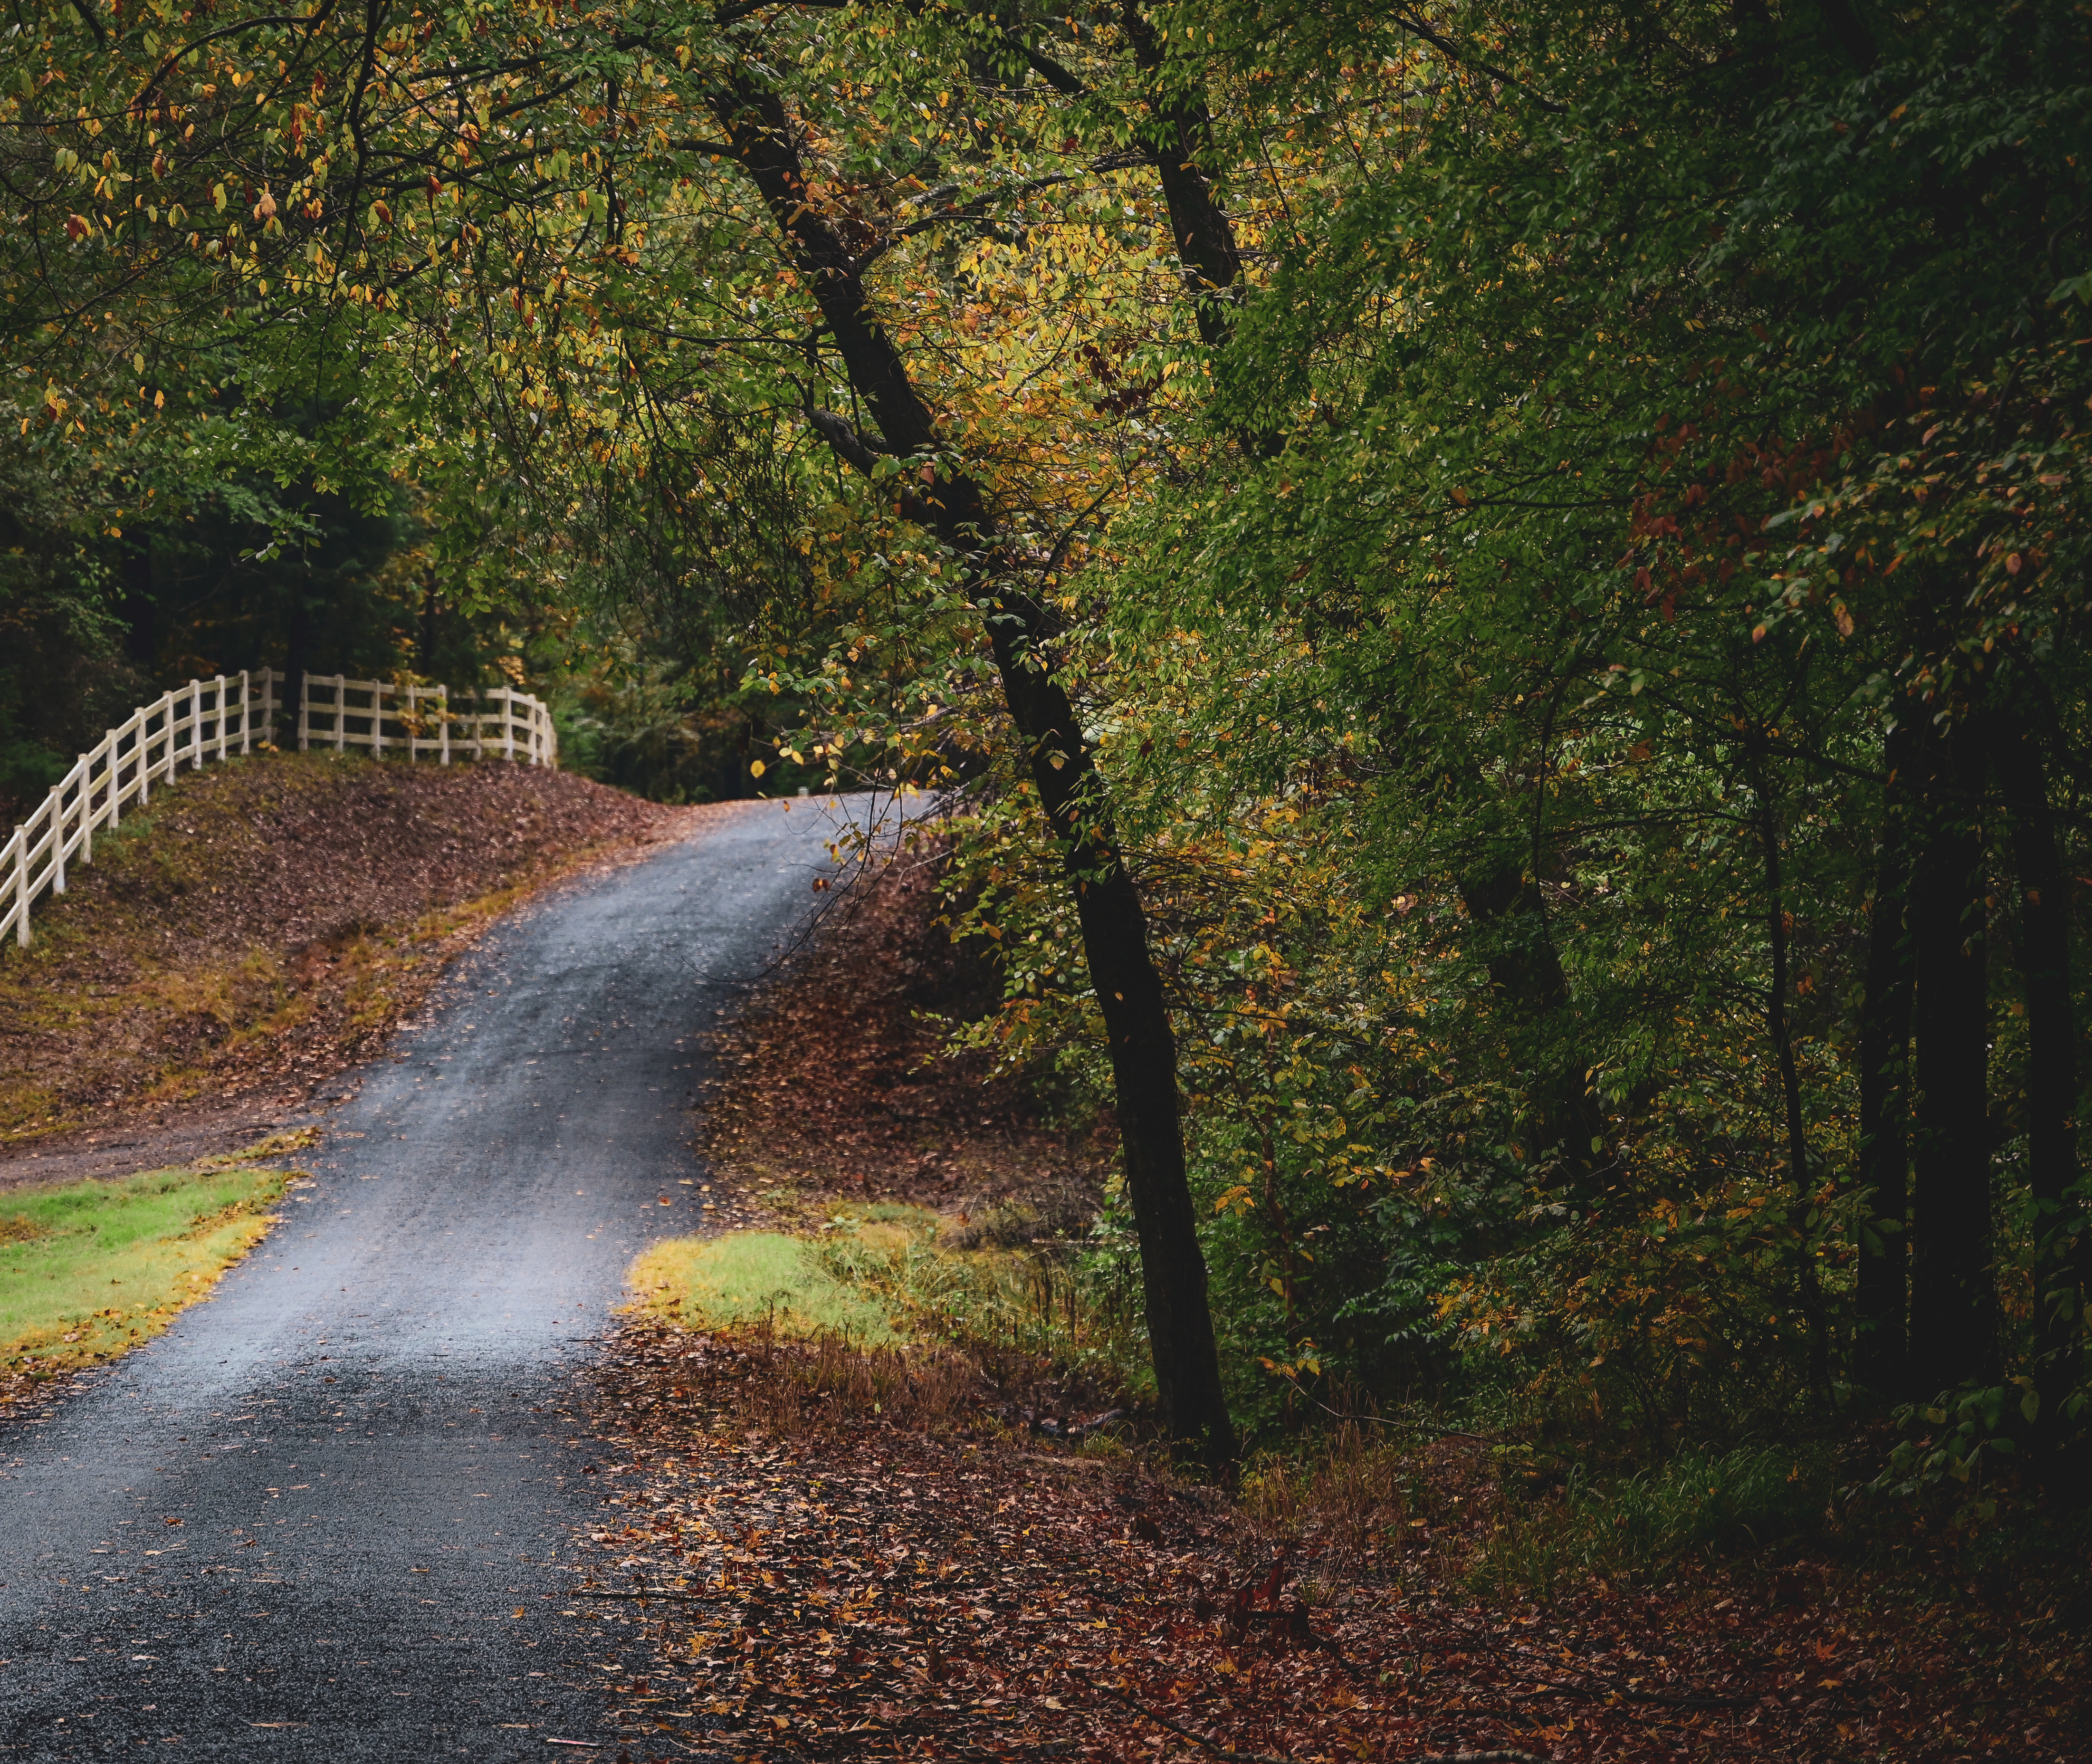
texas, east texas, Scroggins, country, road, country road, trees, shadows, fall, fall leaves, autumn, autumn leaves, leaves, sunlight, nature, outdoors, plant, natural landscape, branch, wood, road surface, tree, trunk, twig, asphalt, deciduous, shade, grass, landscape, Tints and shades, People in nature, forest, shrub, dirt road, temperate broadleaf and mixed forest, woodland, trail, grove, soil, path, wildlife, shadow, jungle, lane, Northern hardwood forest, old growth forest, arch, walkway, tropical and subtropical coniferous forests, evening, valdivian temperate rain forest, plant stem, night, rock, temperate coniferous forest, reflection